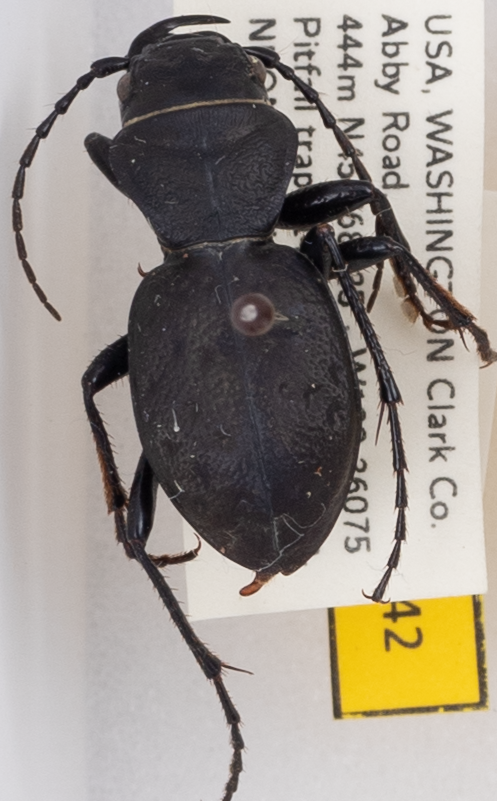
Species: Omus dejeanii
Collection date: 2019-05-14
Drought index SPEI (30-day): -2.09
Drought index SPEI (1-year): -2.09
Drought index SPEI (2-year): -2.09